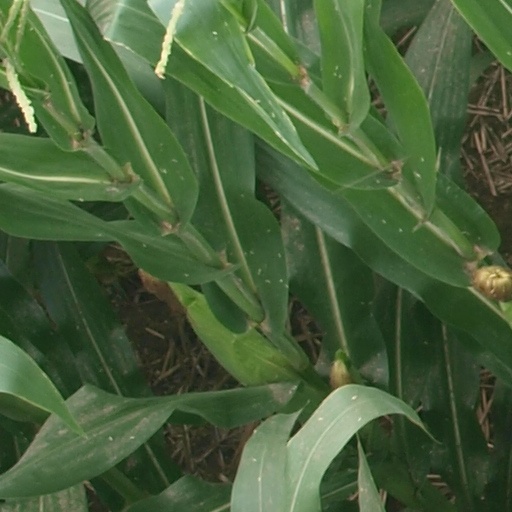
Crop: maize; corn